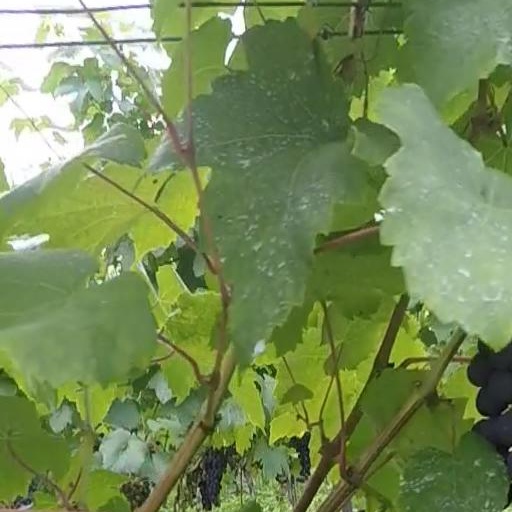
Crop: grape